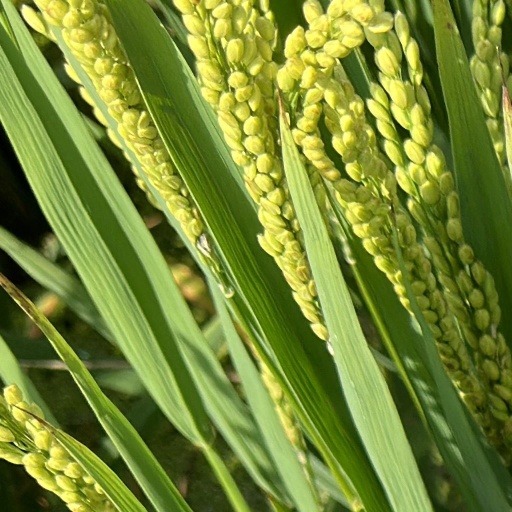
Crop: rice